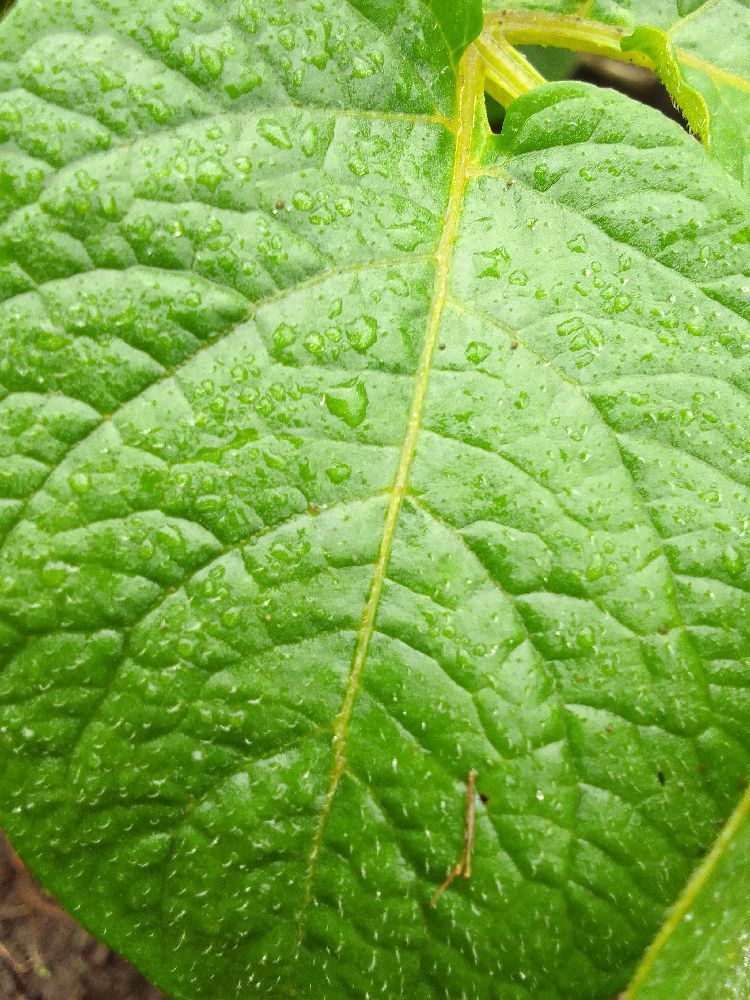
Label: Healthy